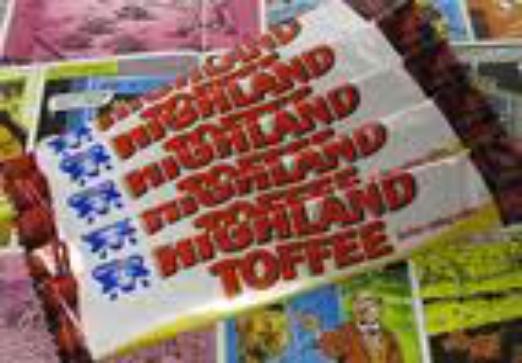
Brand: Highland Toffee
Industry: Food